Stegosaurus in popular culture

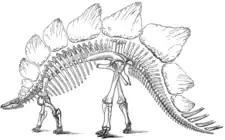
Marsh's 1891 illustration of "Stegosaurus ungulatus." Note the single row of 12 large rounded plates, based on those of "S. stenops," and eight spikes

The 19th century American paleontologist Othniel Charles Marsh had named and first described "Stegosaurus" in 1877, originally interpreted from incomplete fossil remains as an aquatic reptile with turtle-like armor plates that lay flat on its back. Later discoveries allowed Marsh to restore "Stegosaurus" more accurately as a terrestrial plant-eating dinosaur, initially restored with a single row of plates aligned vertically along its back with eight pairs of spikes on the end of its tail. By the end of the 19th century, "Stegosaurus" had emerged as one of the most notable American dinosaur discoveries and had passed from the realm of scientific research into the popular imagination, sparked by its strange appearance. In 1893, the British paleontologist Richard Lydekker had reacted with astonishment at Marsh's 1891 illustrations of the skeletons of "Stegosaurus" and "Triceratops": "Prof. Marsh published restorations of two forms, which for strangeness and uncouthness exceed the wildest flights of the imagination."